Anand Sagar

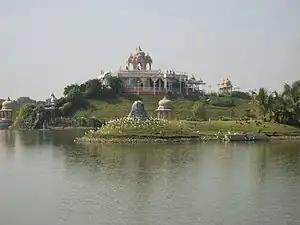
Anand Sagar and surrounding lake

Anand Sagar is a building complex, lake, and tourist attraction in Shegaon, Maharashtra. The site was built in 2005 by the Shri Gajanan Maharaj Mandir Trust to solve local water resource issues, and has since become a tourist attraction and pilgrimage site.